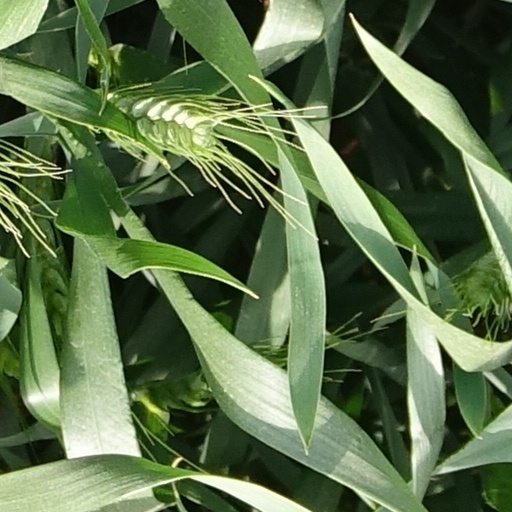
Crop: wheat